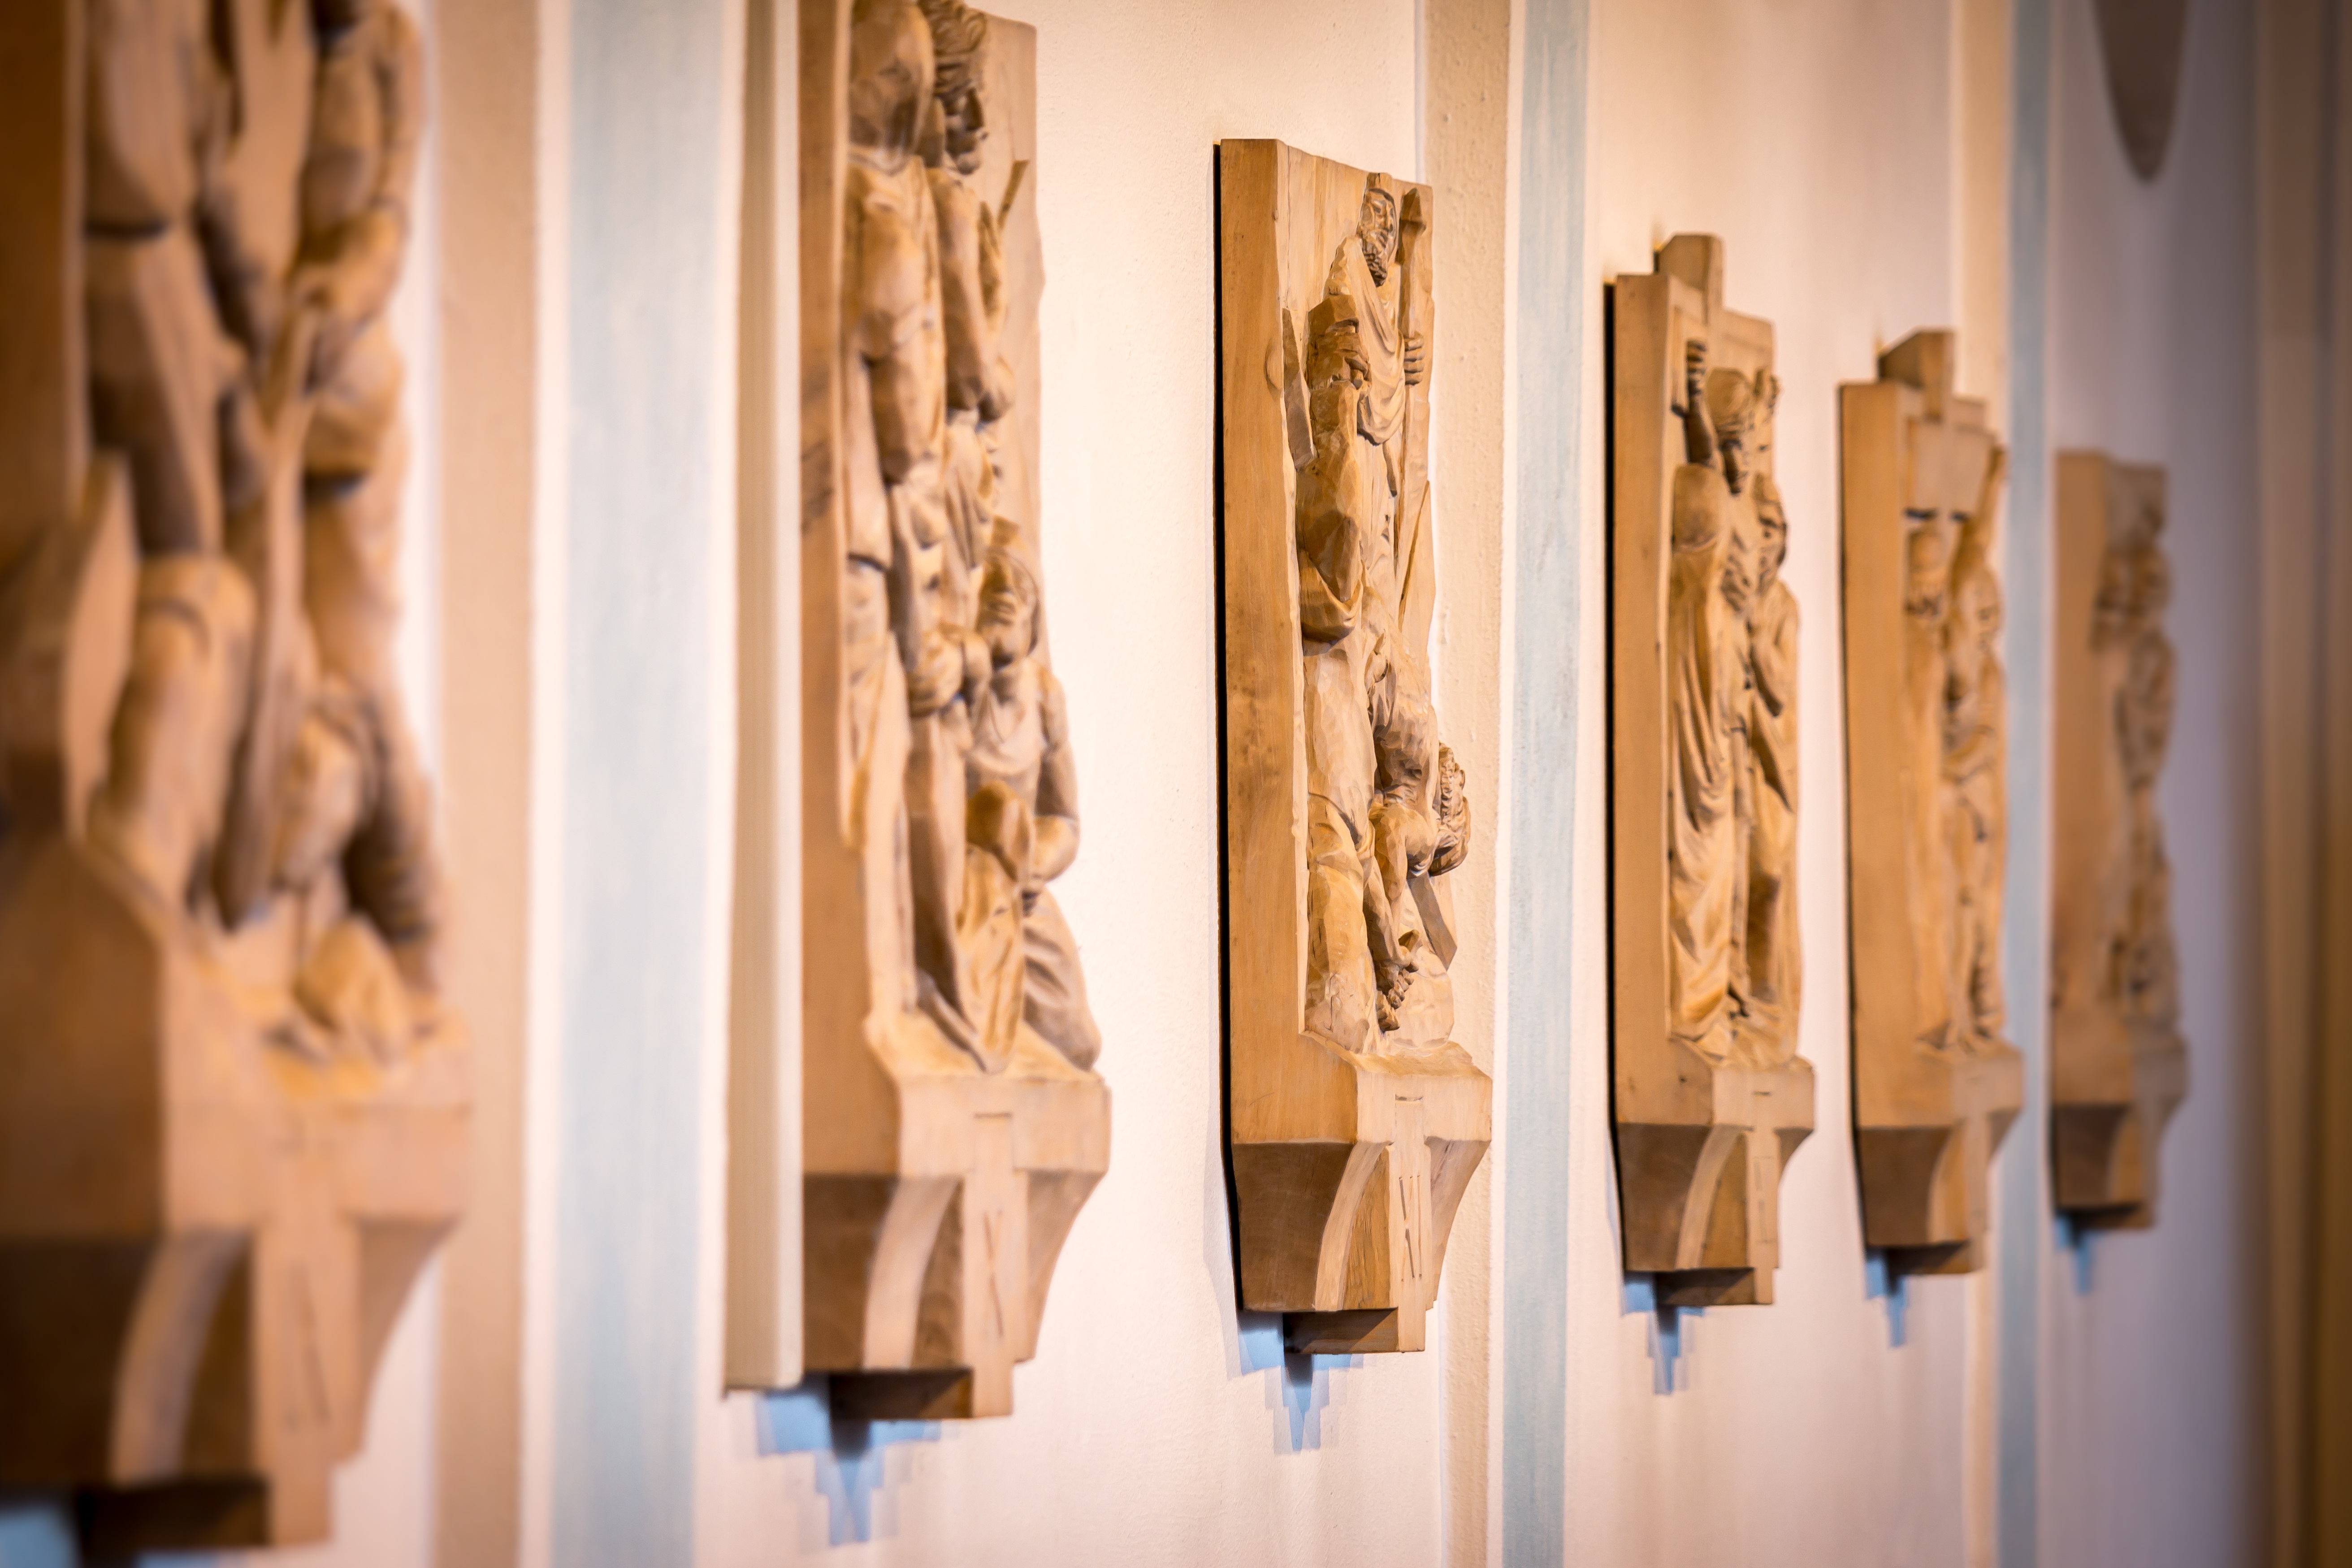
wood, curtain, religion, church, christian, carve, interior design, boutique, textile, catholic, christ, art, dress, design, faith, jesus, christianity, tourist attraction, carving, god, jesus christ, way of the cross, church art, almost time